Sexy Parodius

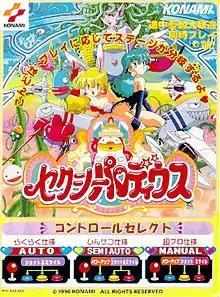
Arcade flyer

is a 1996 horizontal-scrolling shooter arcade game developed by Konami. It is the fifth installment of the "Parodius" series. Like the rest of the series, it is a parody of the "Gradius" series and other Konami games. It also contains sexual level and enemy designs, as well as risqué innuendo. Many level bosses are women in various erotic costumes (such as the "bunny costume" modeled on Playboy Bunnies) or various states of undress.